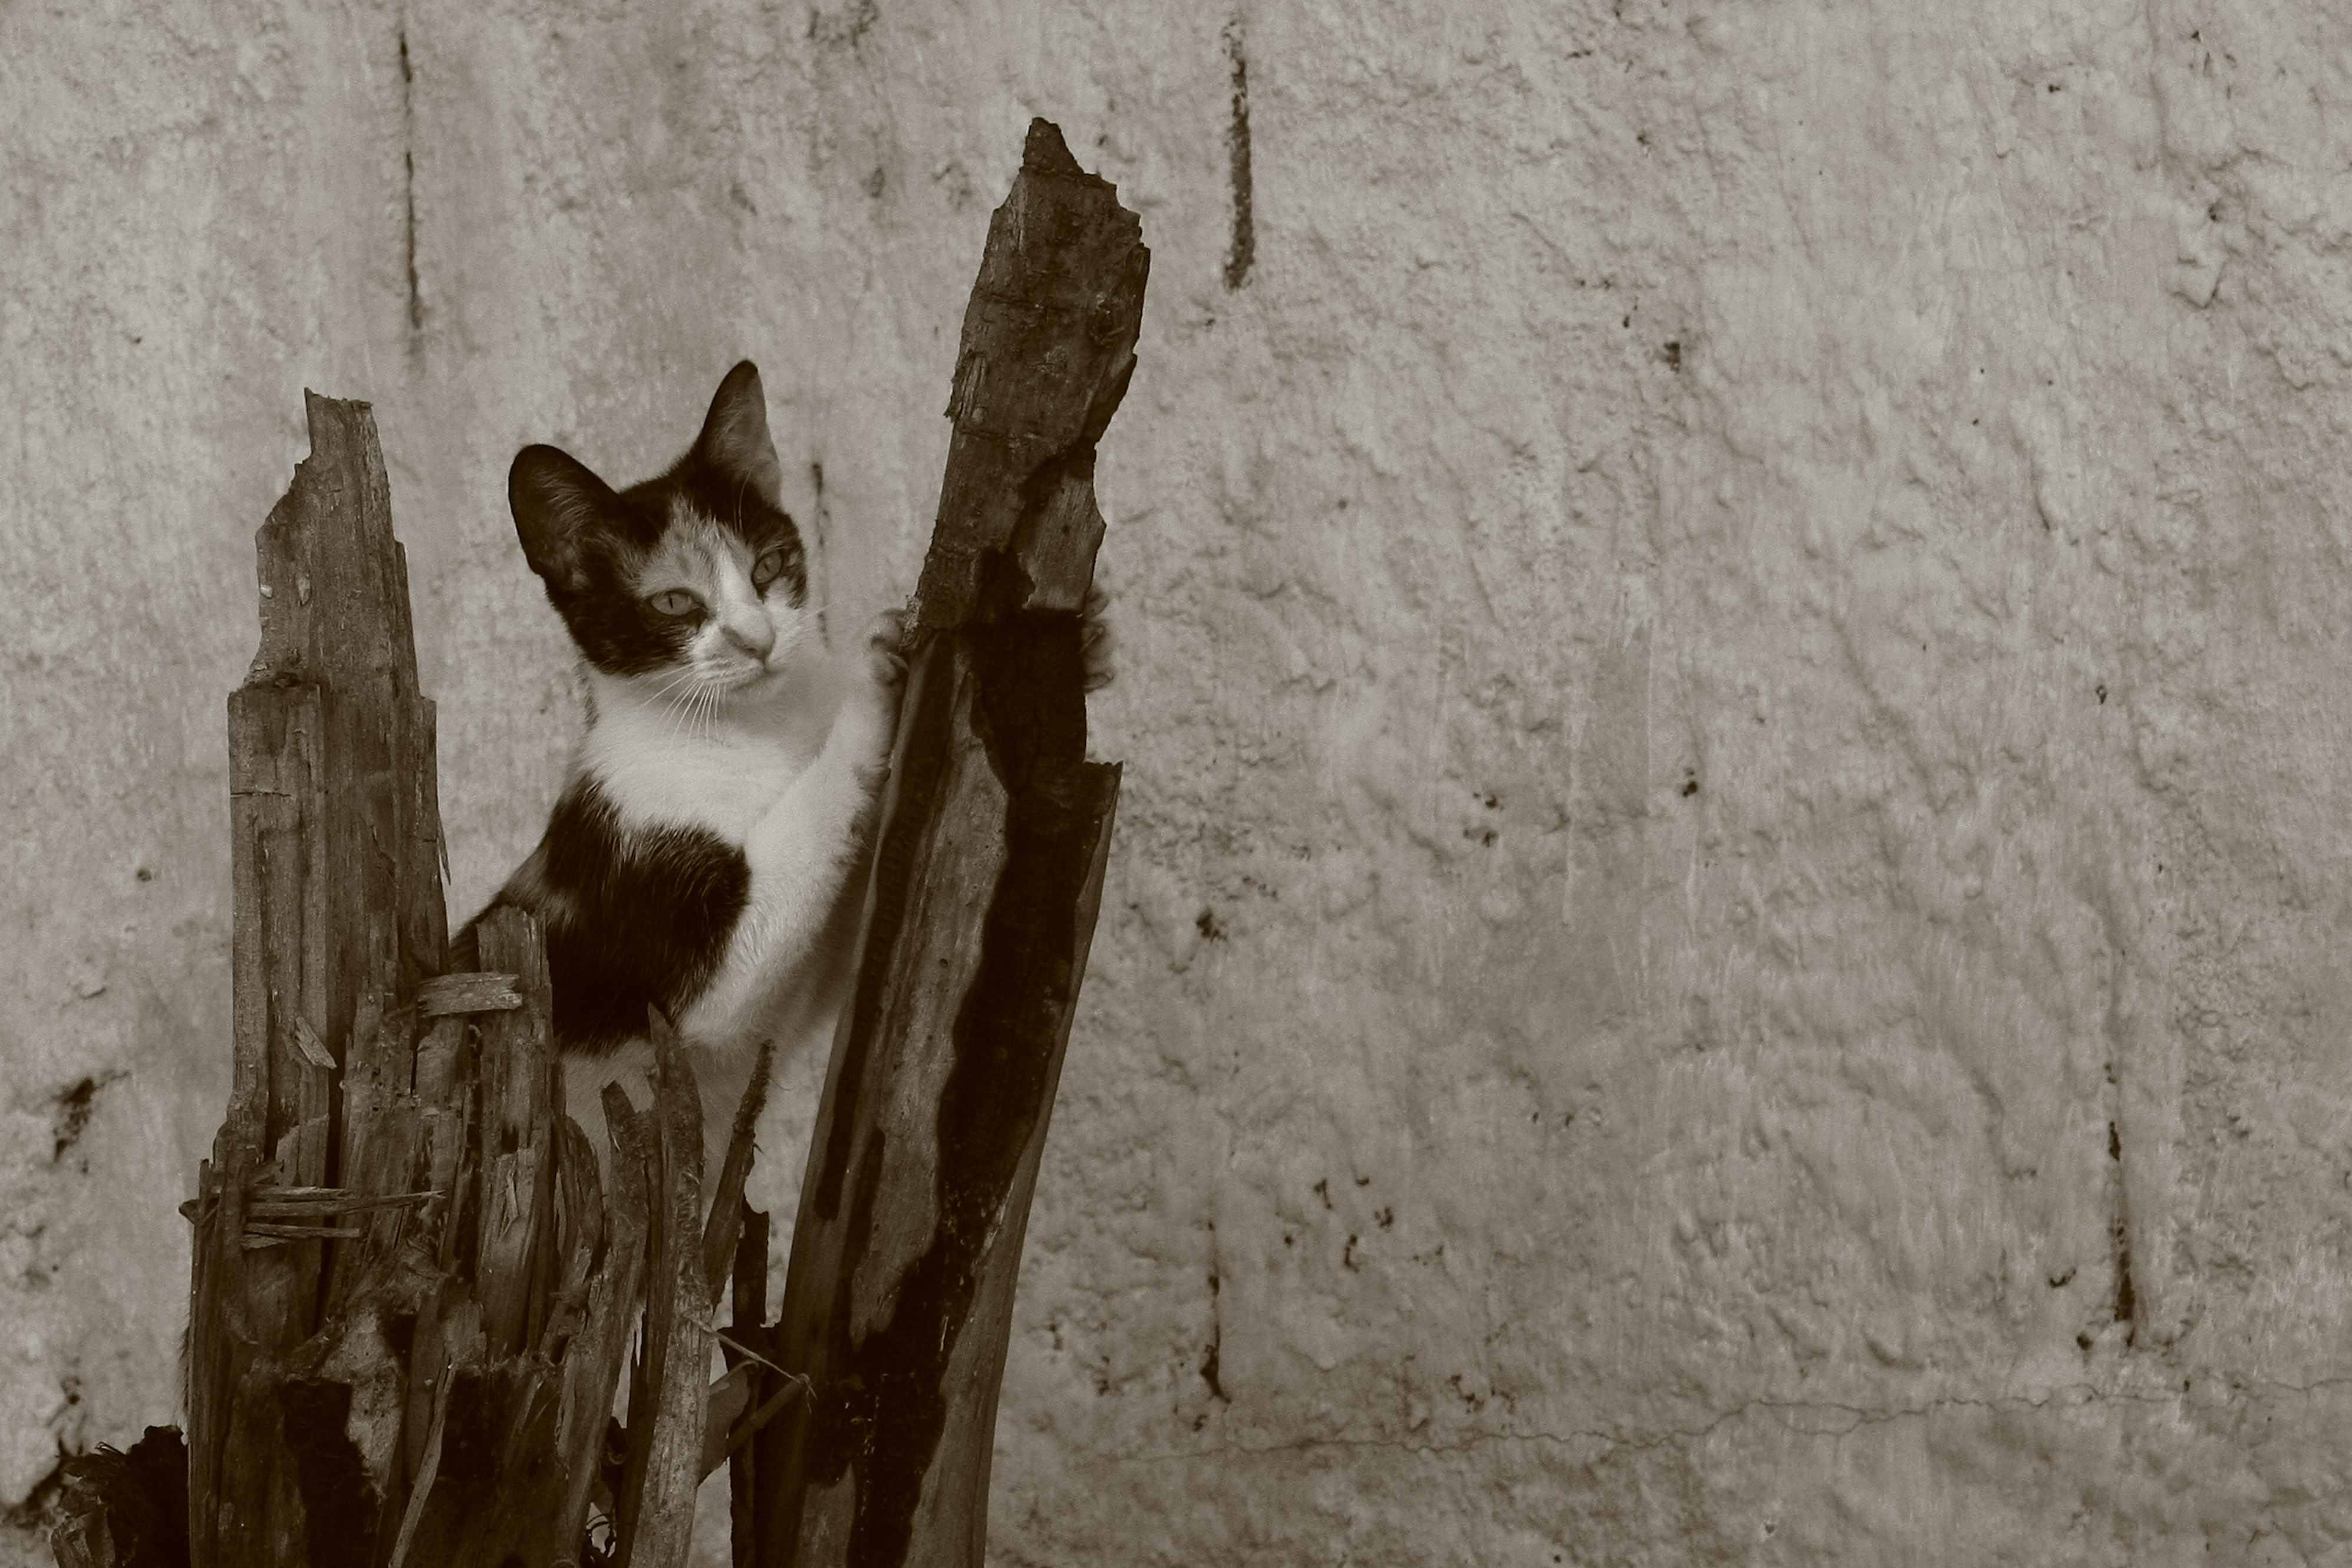
snow, wood, wall, cat, feline, claw, sculpture, art, temple, ancient history